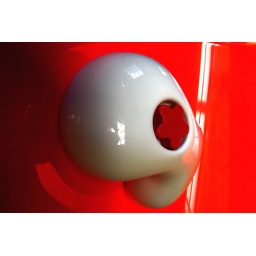
rock doorstop by marc newson. sanded and painted. finished with a glossy clear coat.